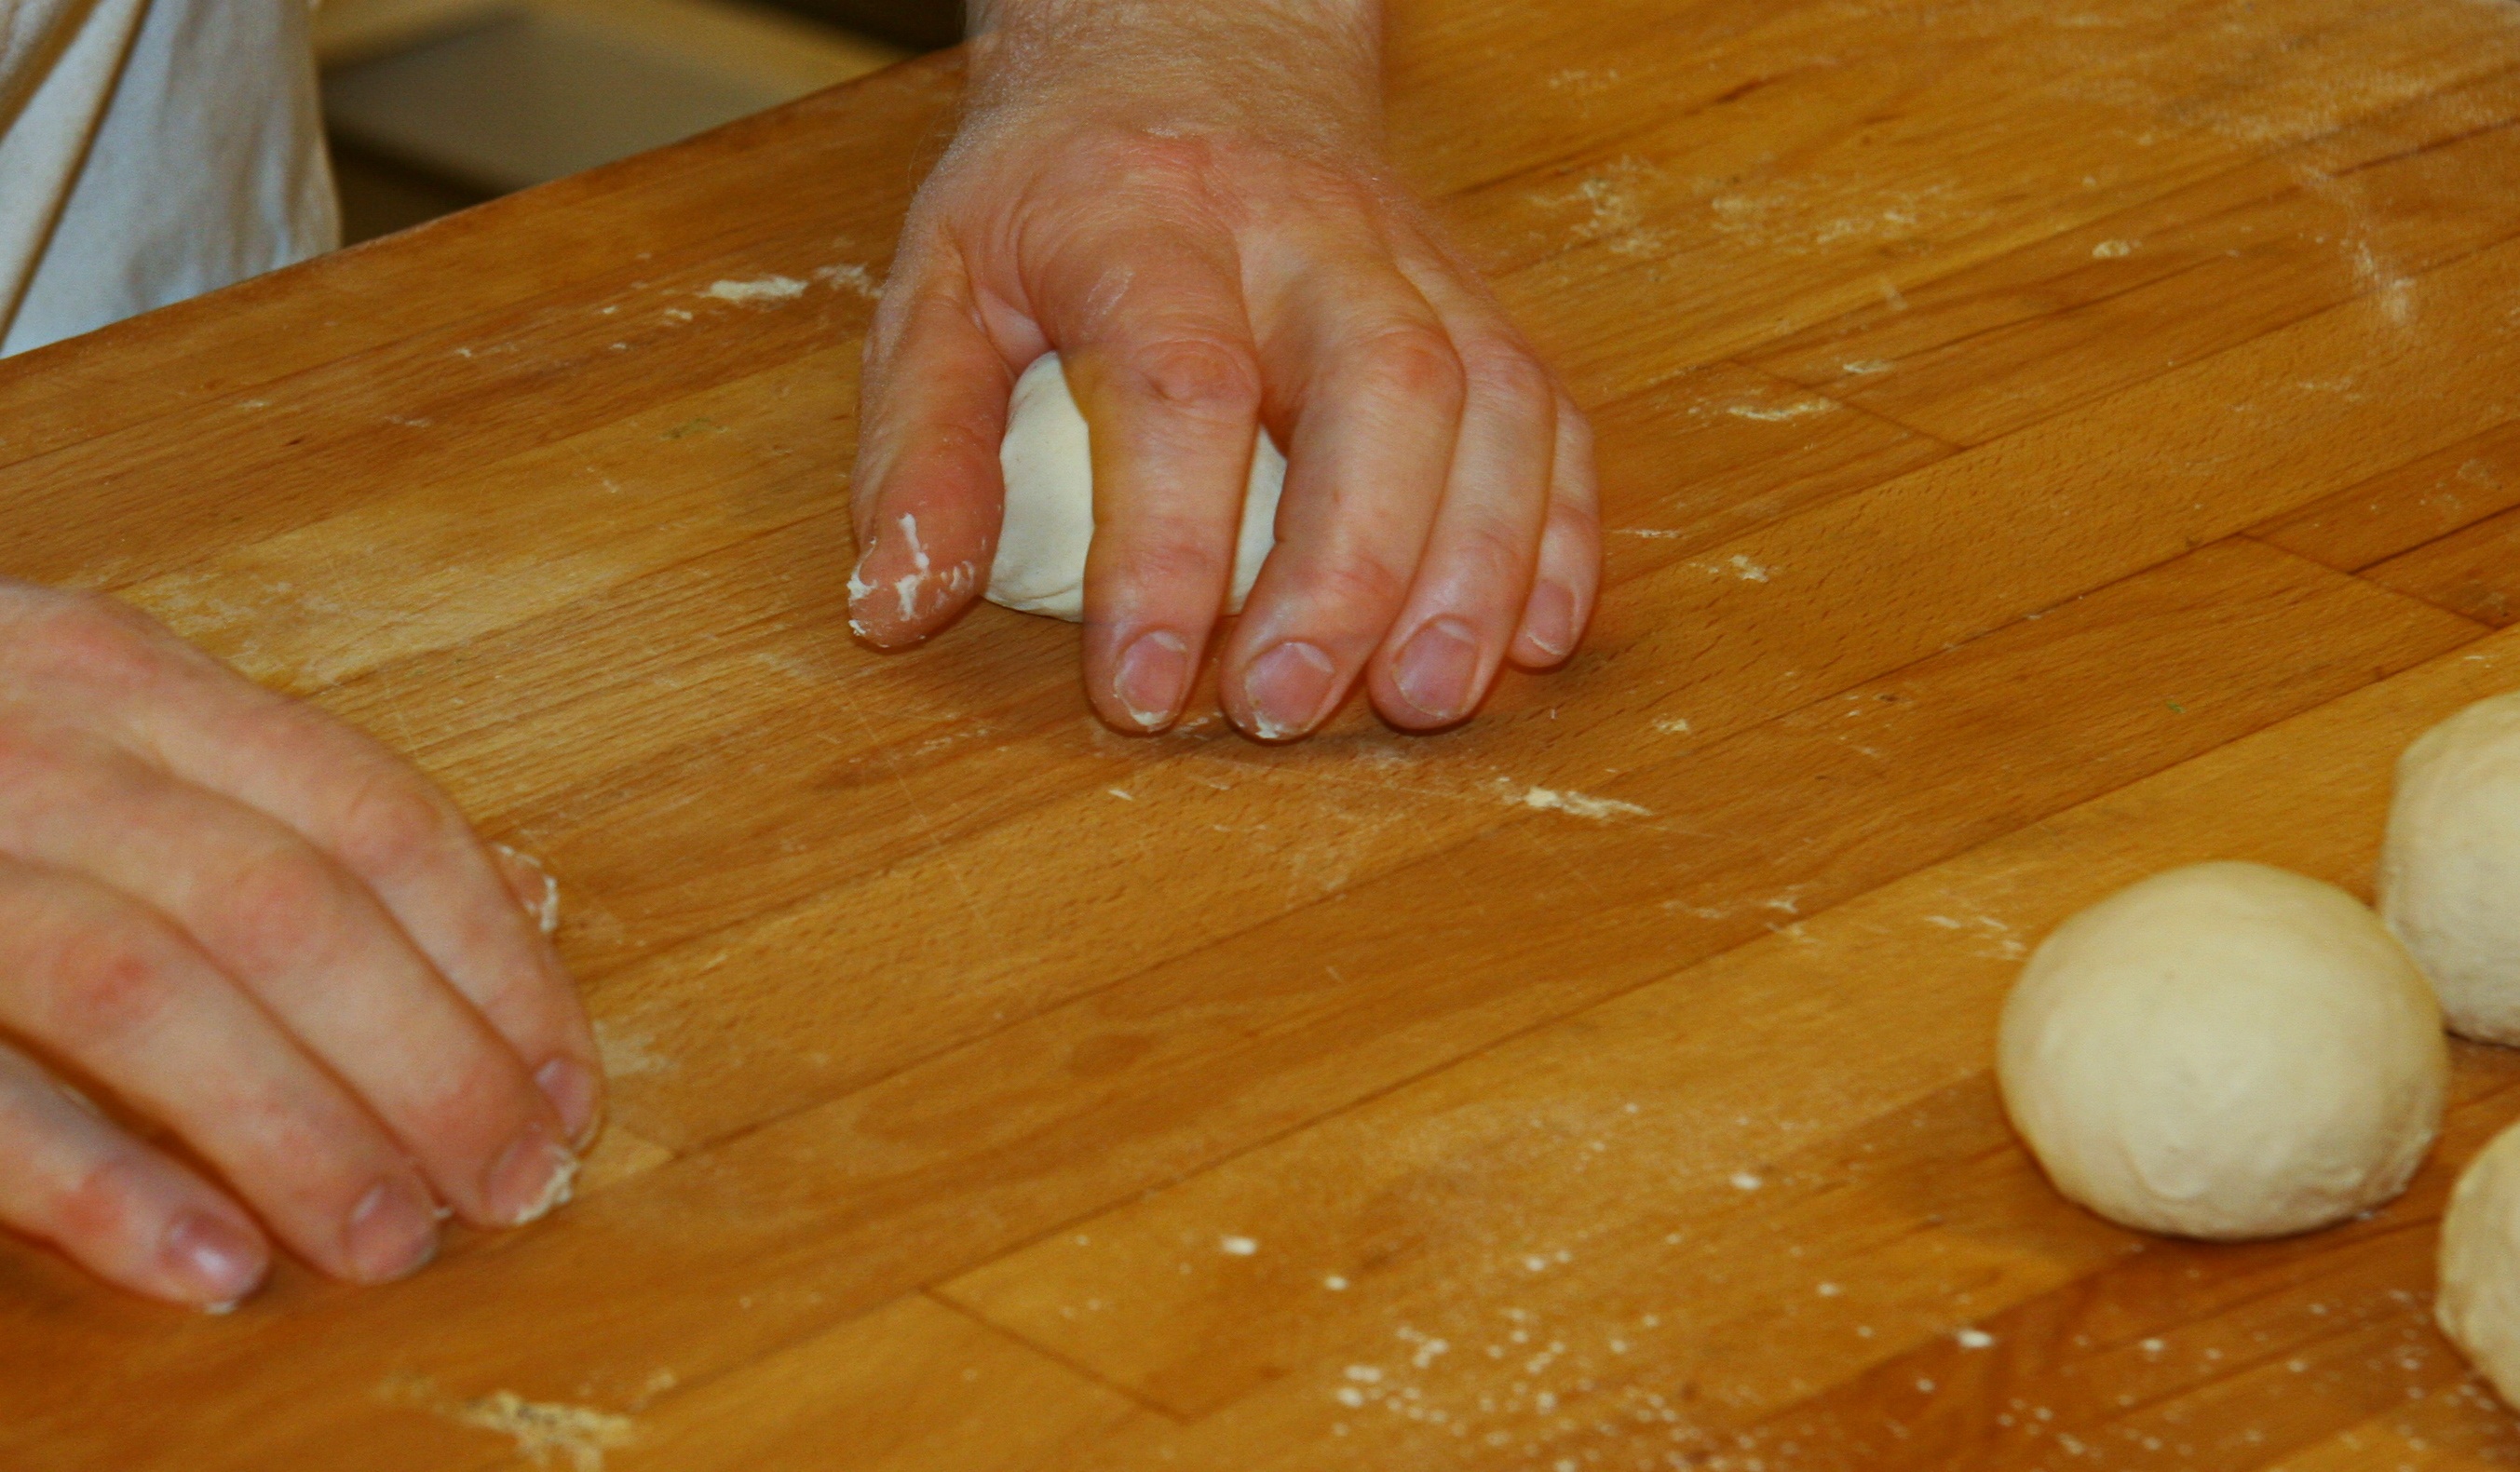
work, hand, dish, food, produce, vegetable, craft, baking, cuisine, dough, bun, dining, baker, rolled, production, oven, formes, taste, speciality, freshly baked, bakes bread, french gross bun, mapped out, hand shaped